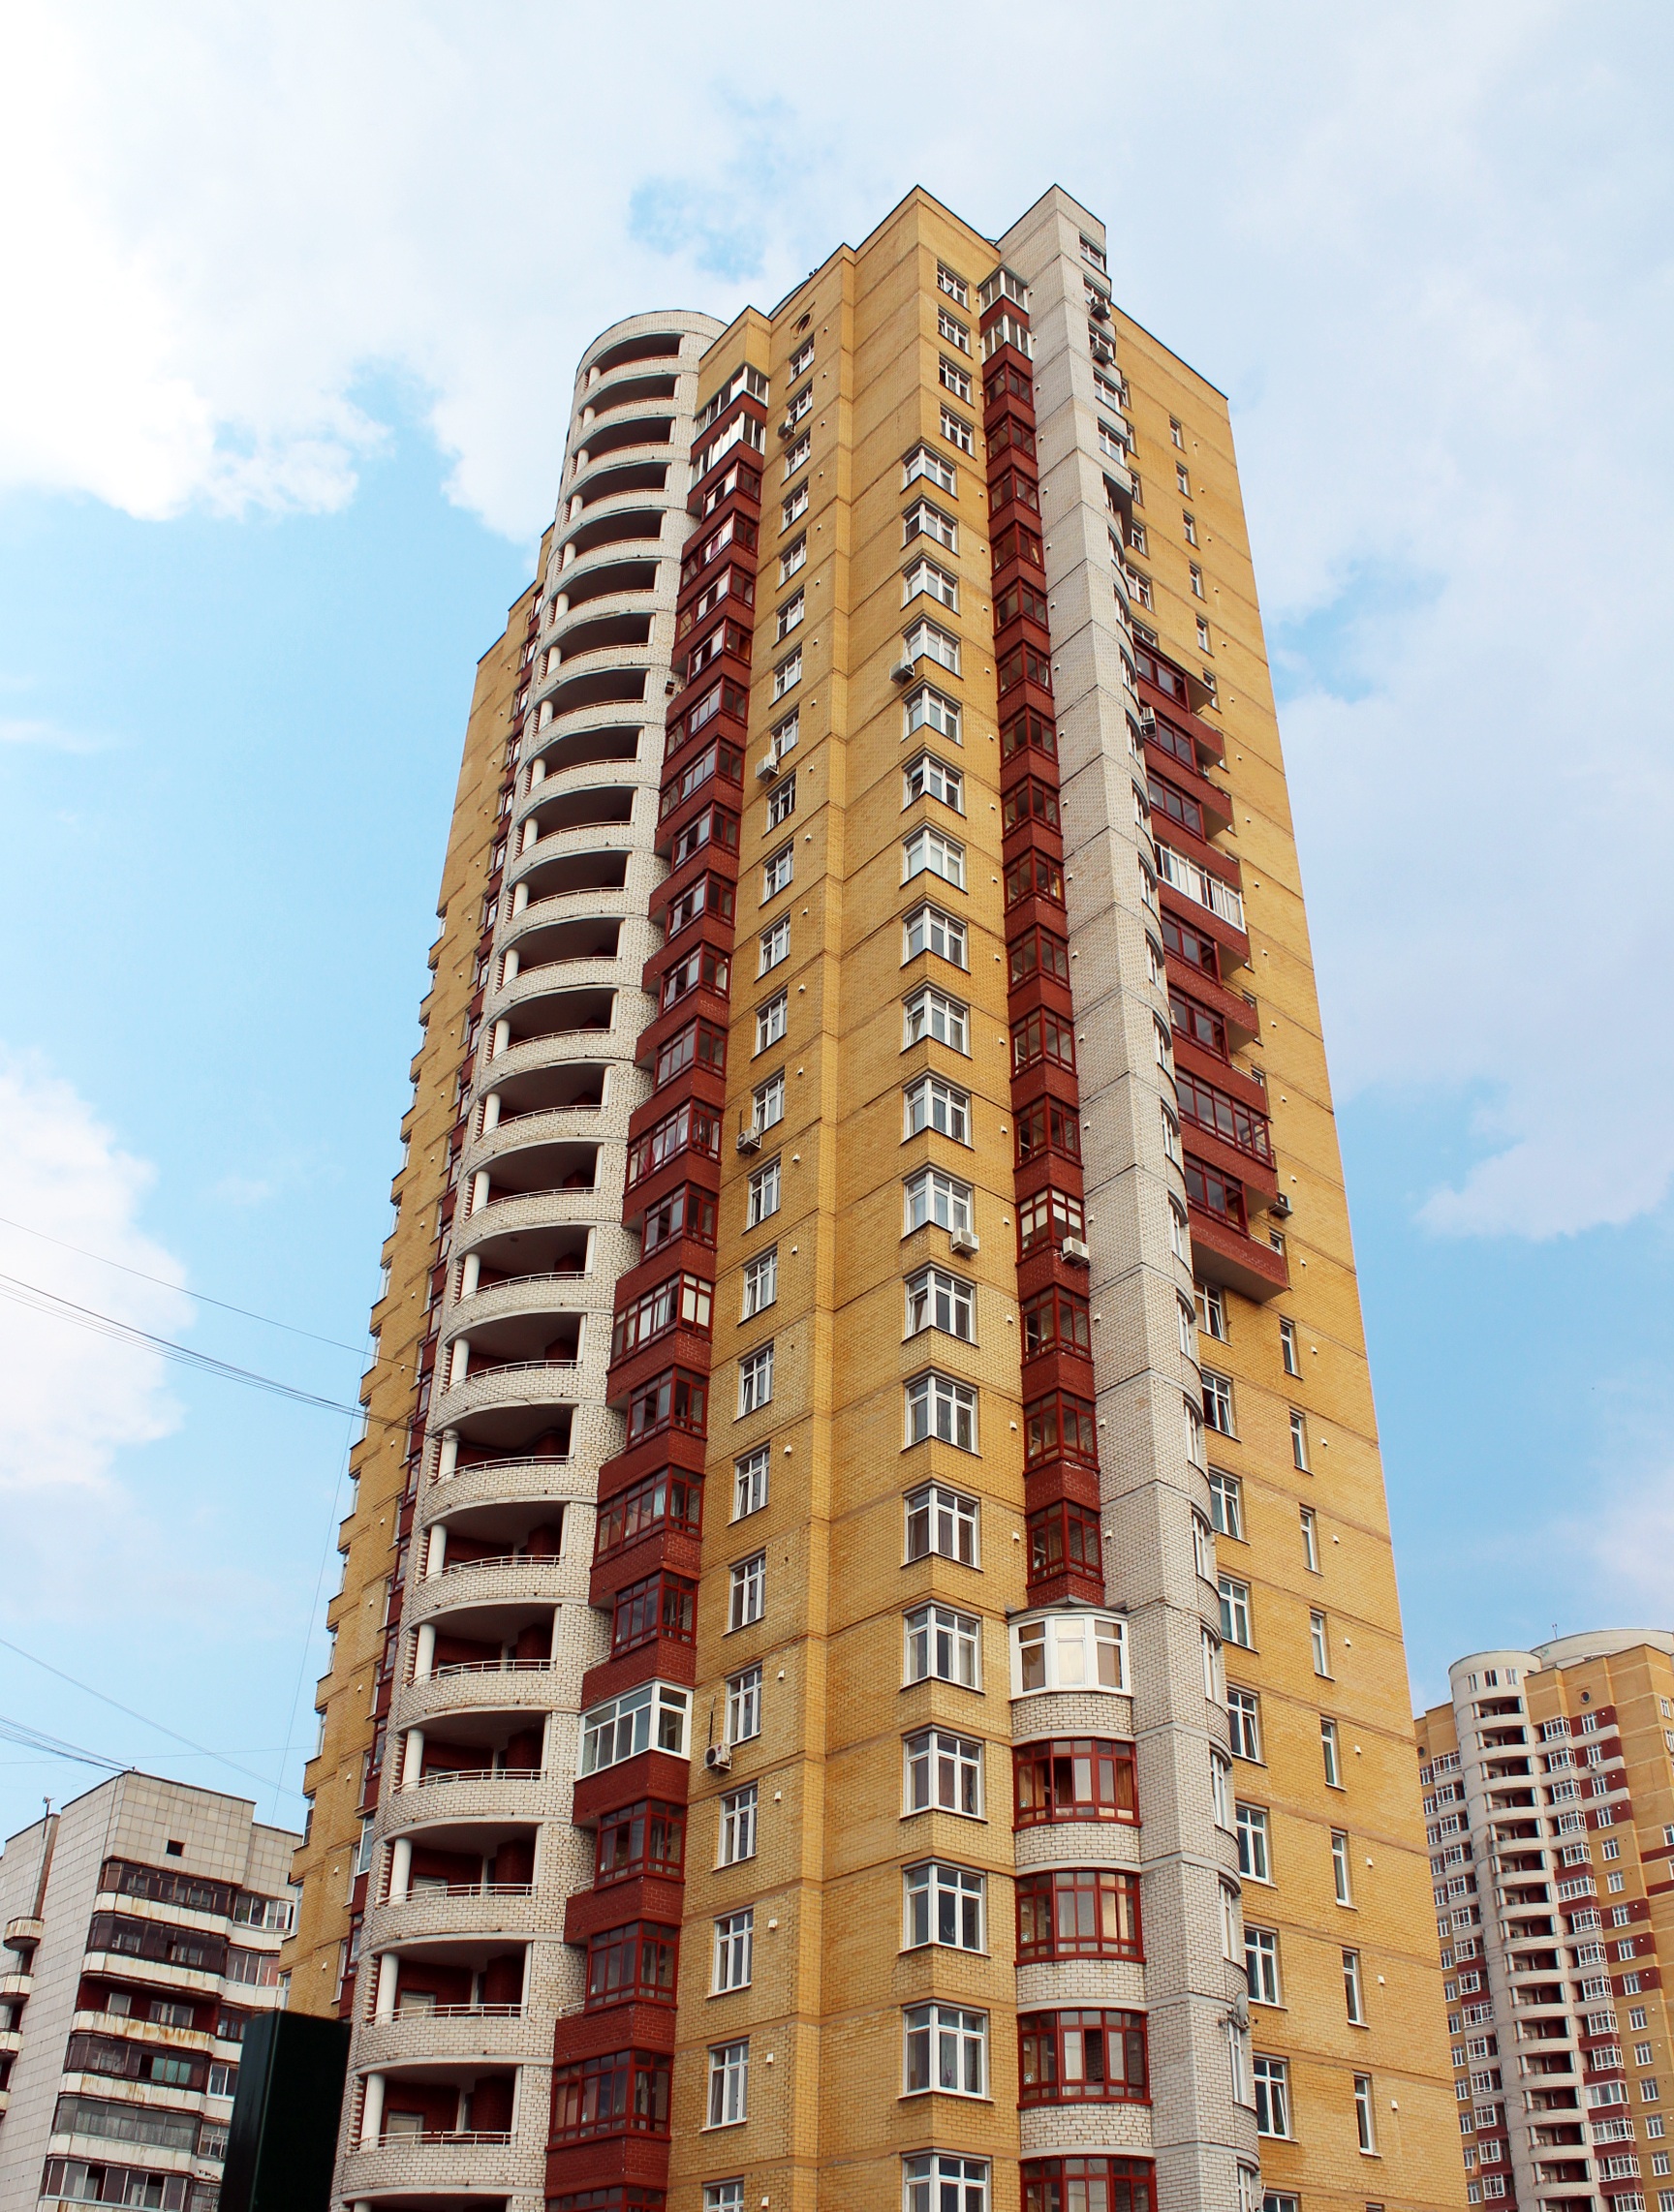
architecture, structure, house, window, building, city, skyscraper, downtown, balcony, tower, landmark, facade, property, yellow, brick, apartment, tower block, condominium, neighbourhood, multi storey building, residential area, metropolitan area